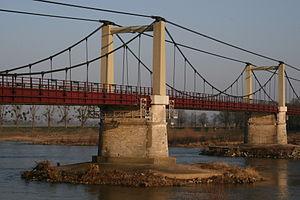
Le pont de Meung-sur-Loire est un pont suspendu français franchissant la Loire à Meung-sur-Loire dans le département du Loiret et la région Centre-Val de Loire.